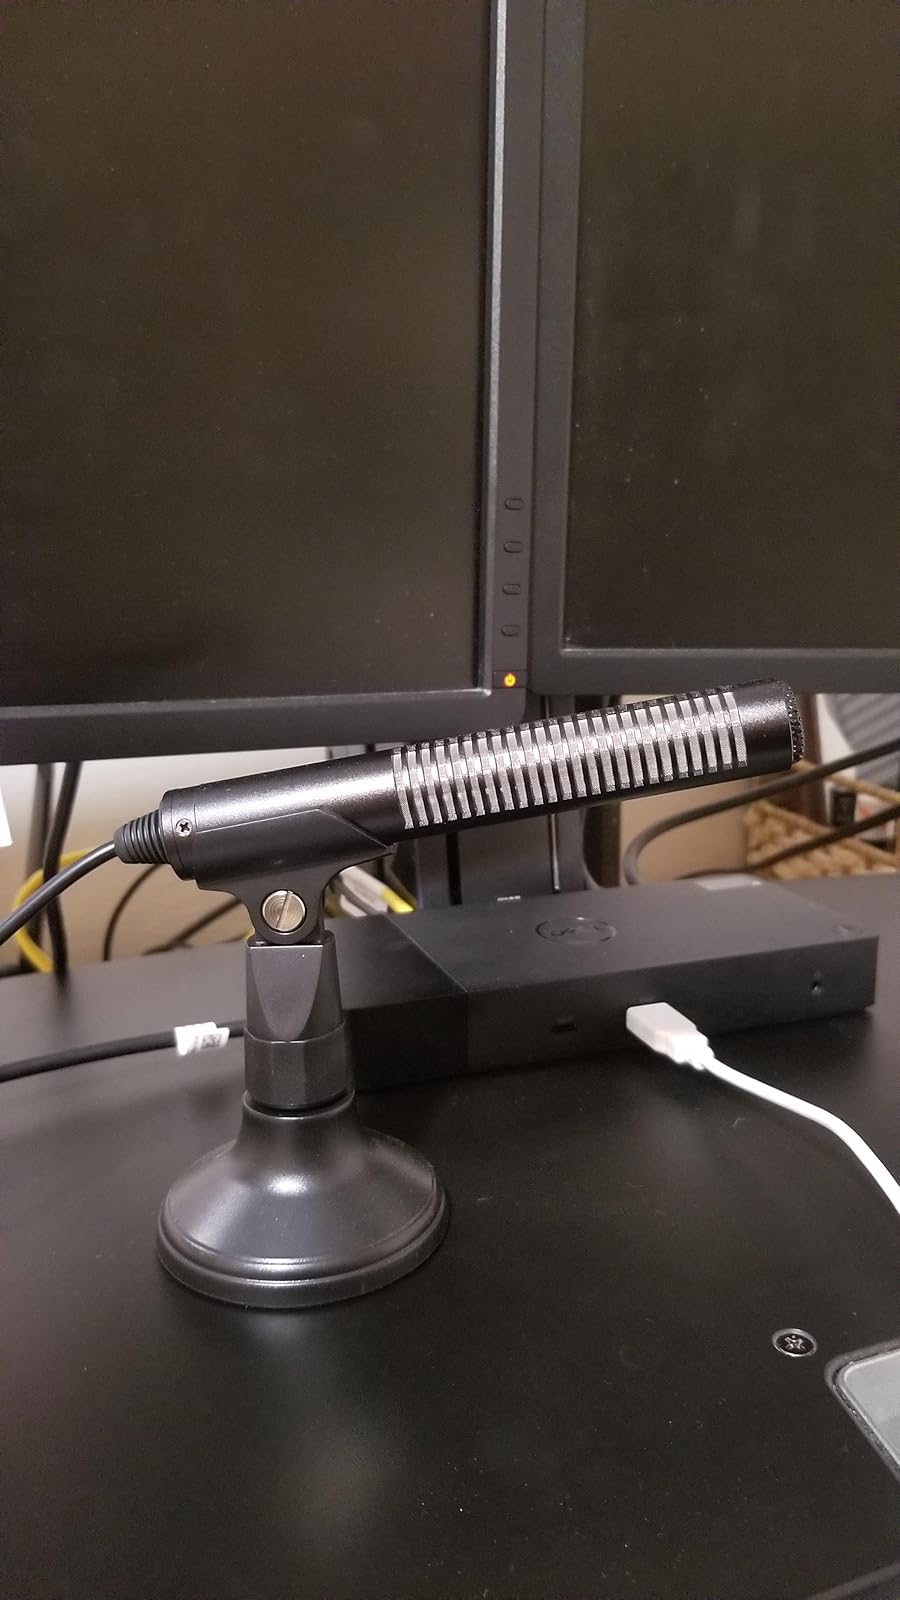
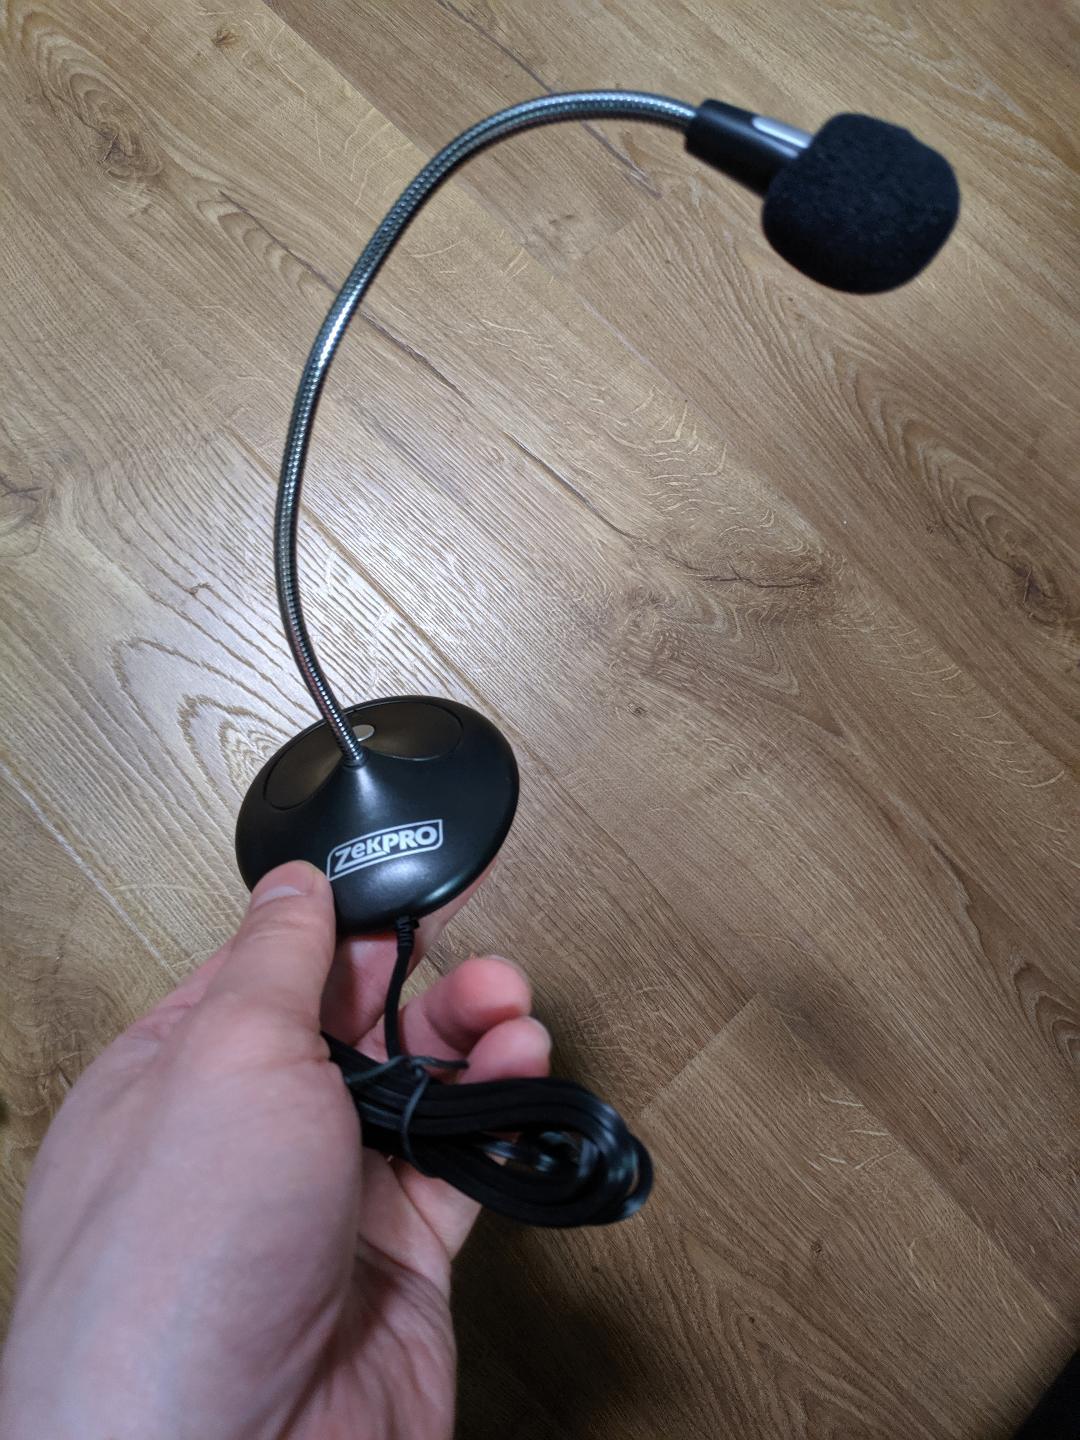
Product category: microphone
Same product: no